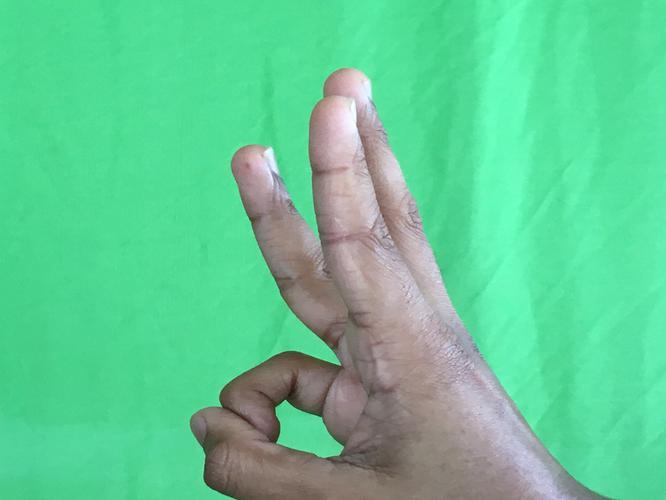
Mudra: Trishulam
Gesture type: single_hand